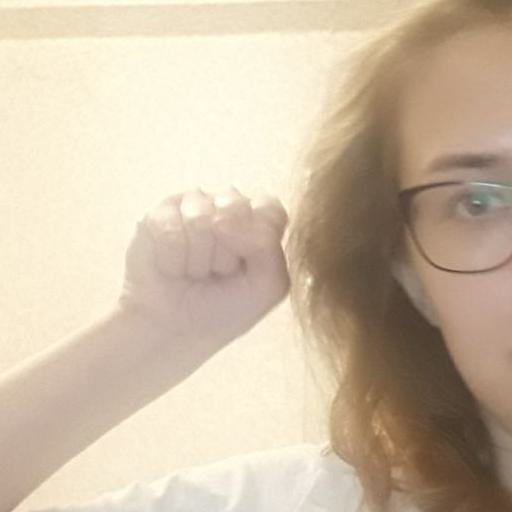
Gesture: fist